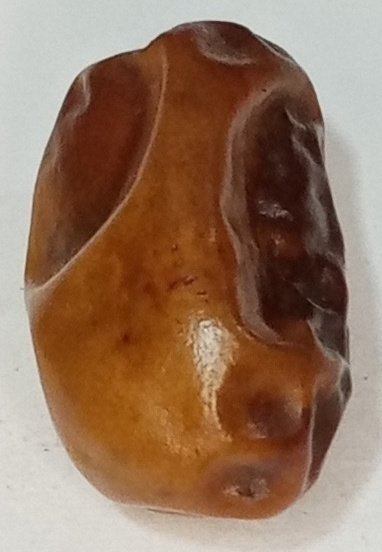
Variety: fasli-toto
Size: large
Grade: grade-1